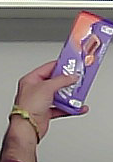
Product: milka_chocolate